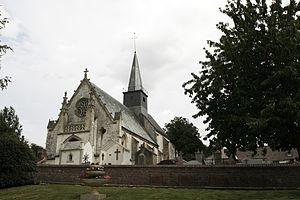
Écuires église This building is classé au titre des Monuments Historiques. It is indexed in the Base Mérimée, a database of architectural heritage maintained by the French Ministry of Culture,
Écuires est une commune française située dans le département du Pas-de-Calais en région Hauts-de-France.